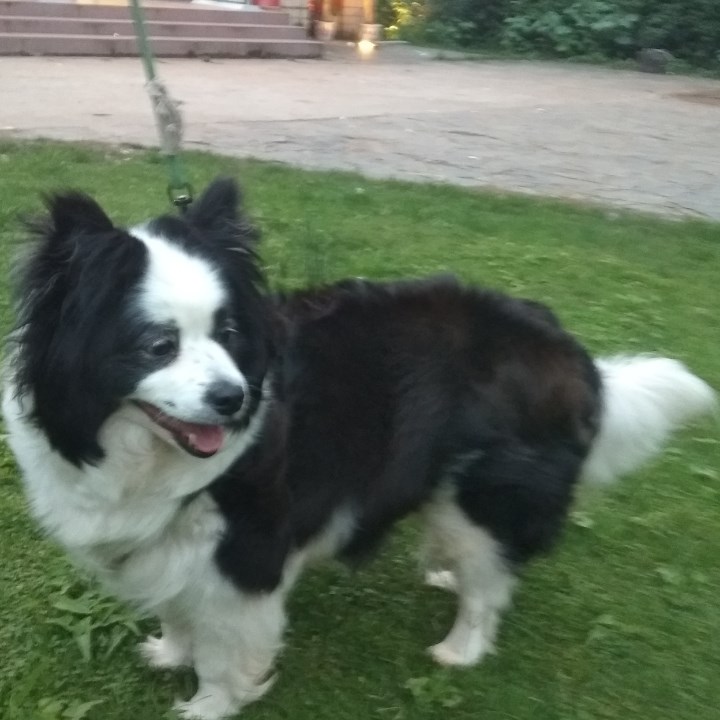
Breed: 2594-n000109-Border_collie